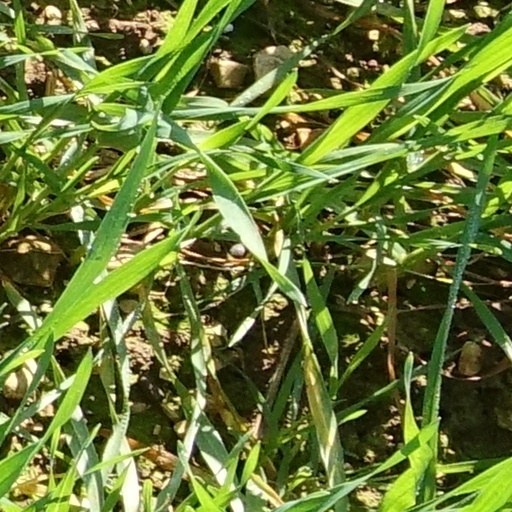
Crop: wheat